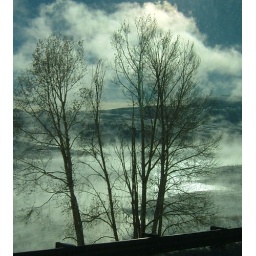
Mist rising of a high mountain lake in Colorado